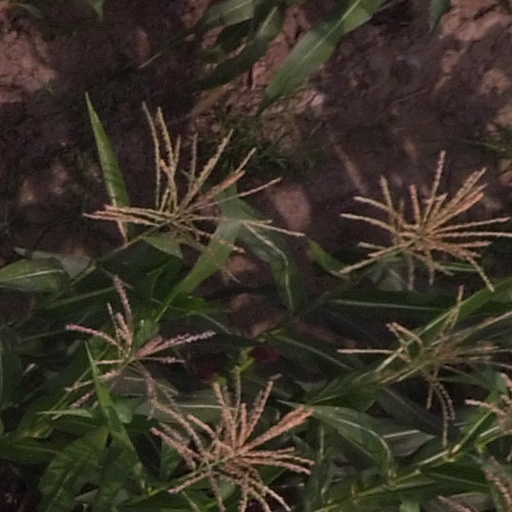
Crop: maize; corn